Gadad Andhar

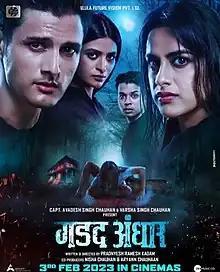
Theatrical release poster

Gadad Andhar is a 2023 Indian Marathi-language supernatural thriller film directed by Pradnyesh Kadam and produced by Elula Entertainment. The film was theatrically released on 3 February 2023.